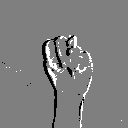
ASL letter: n